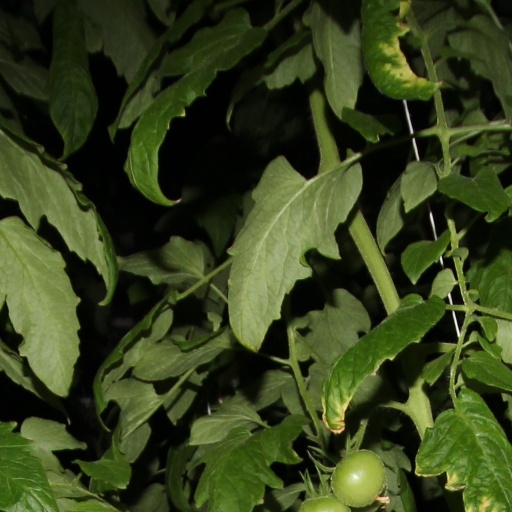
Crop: tomato